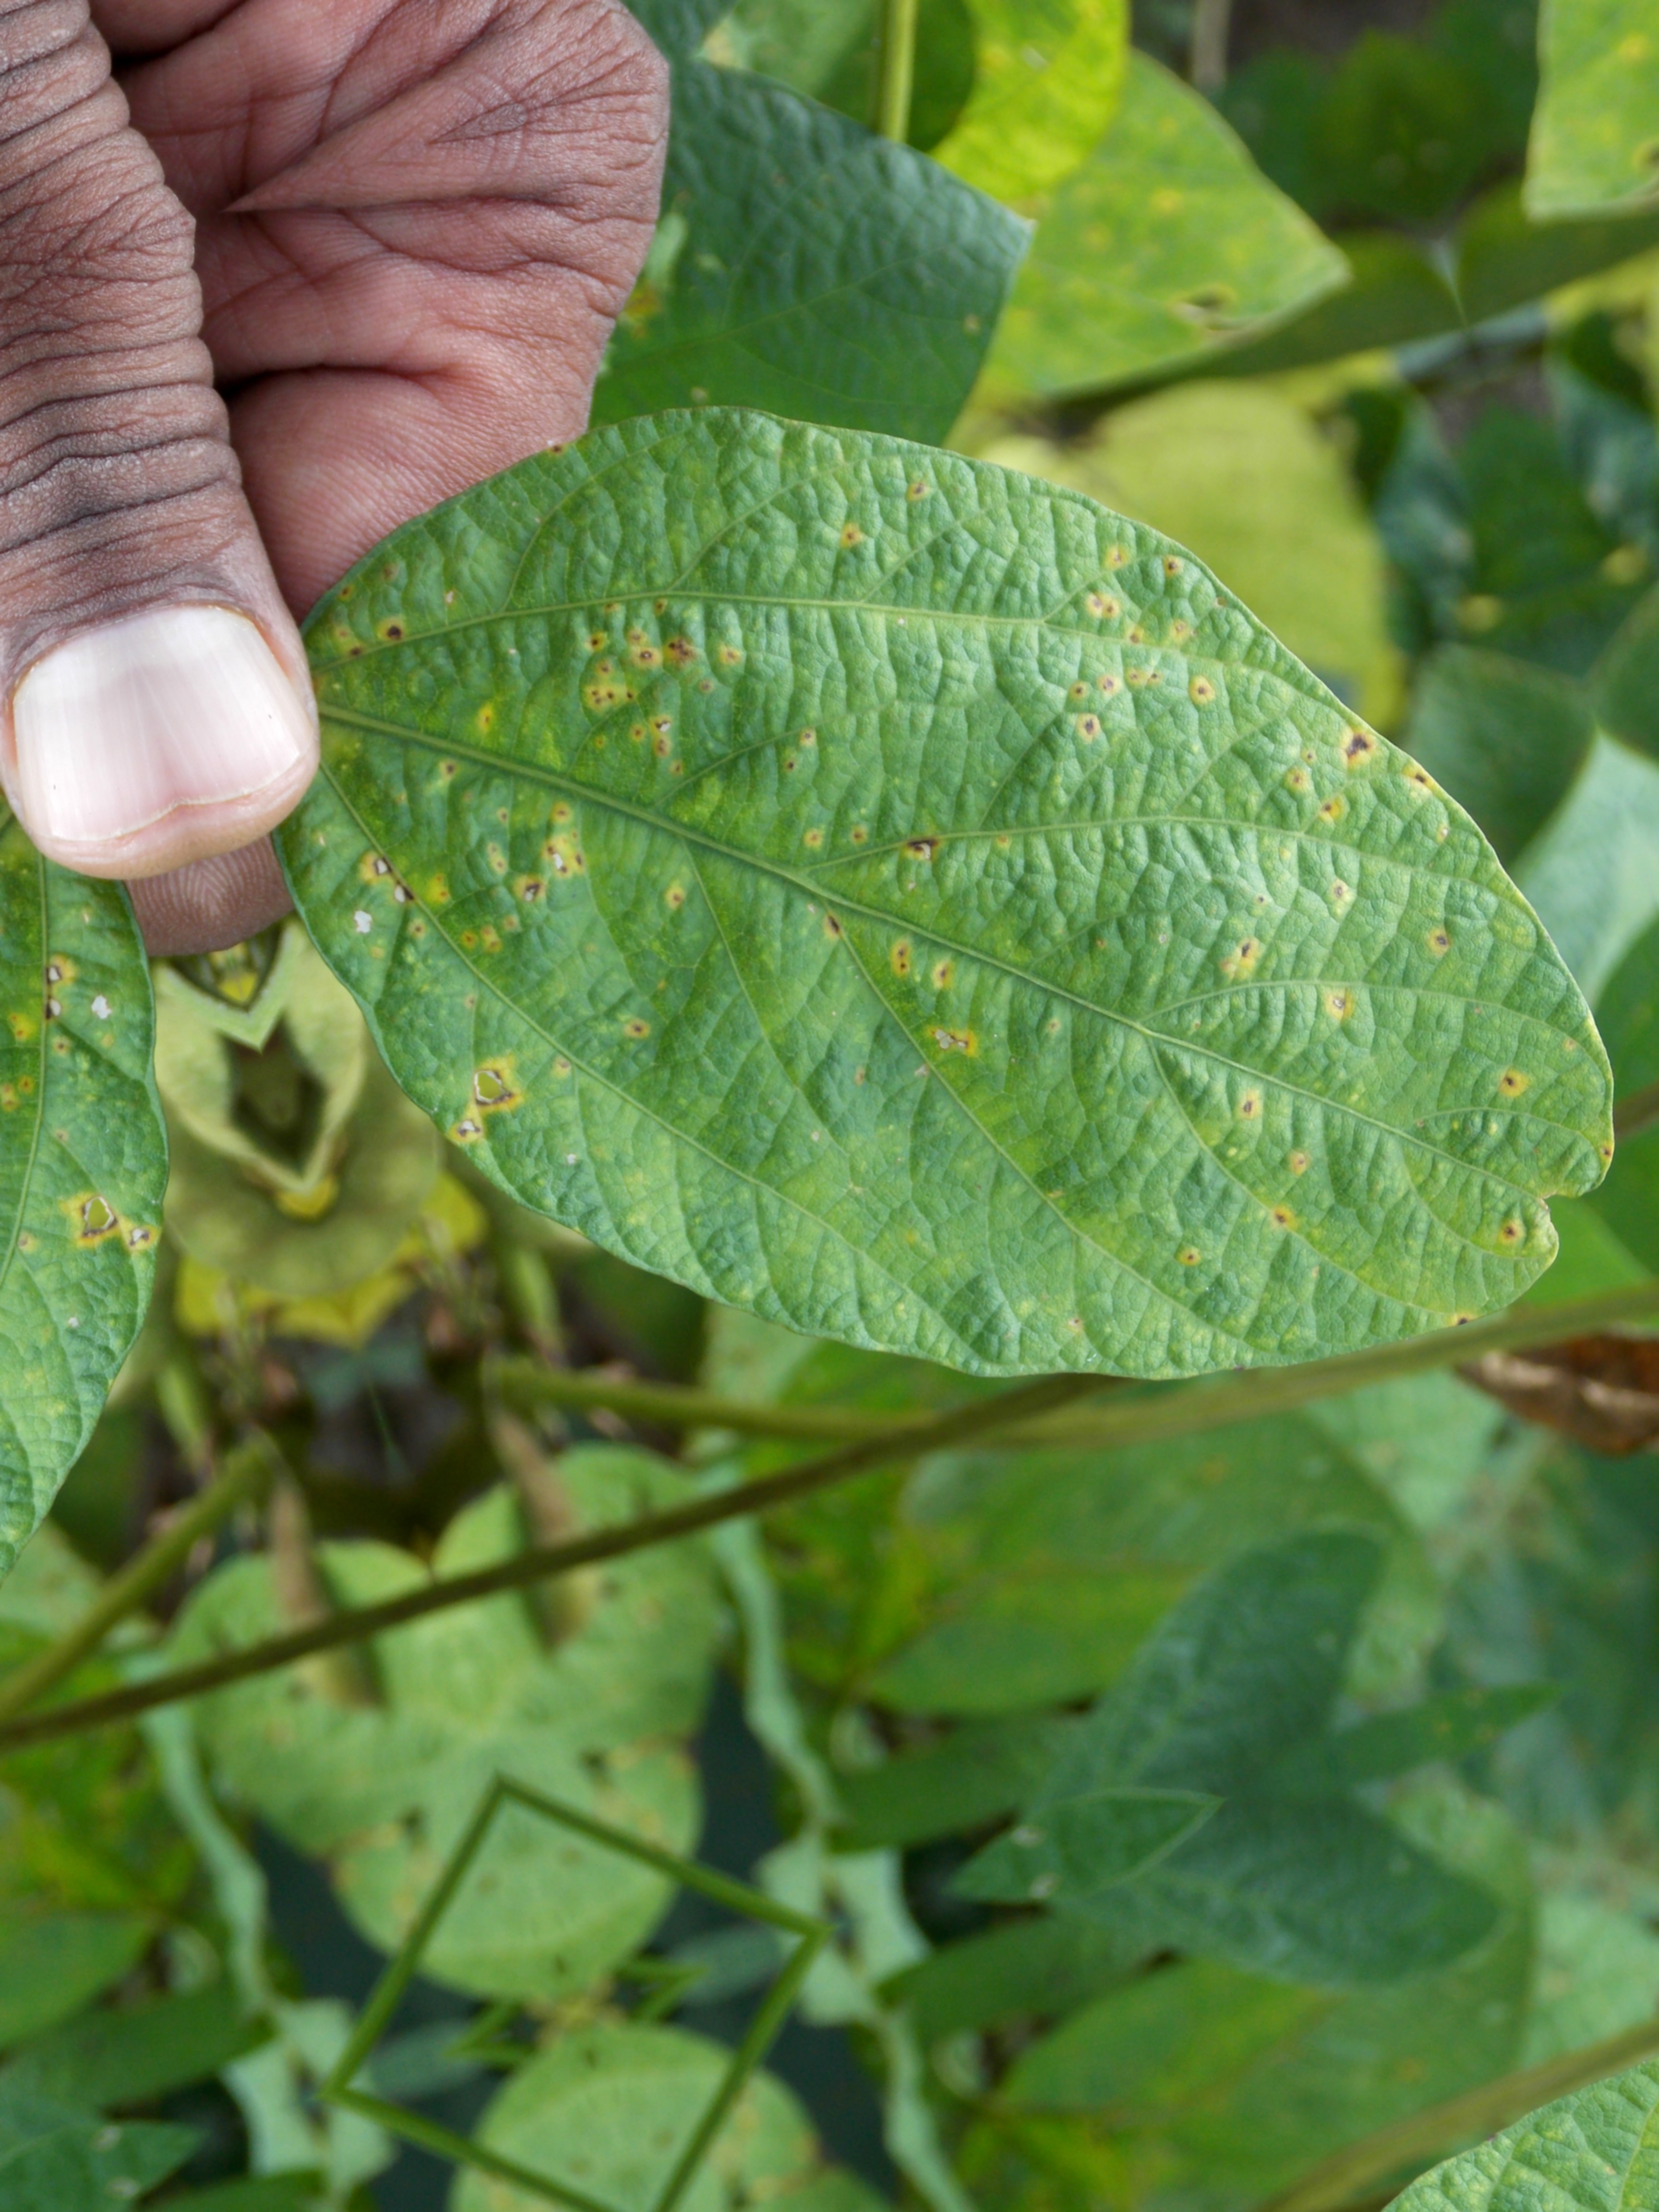
Label: Disease